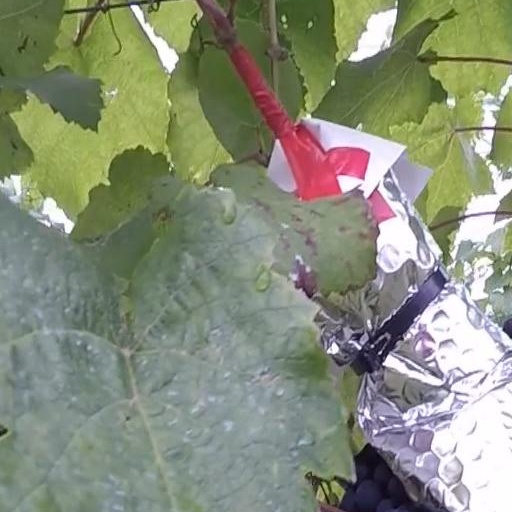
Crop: grape